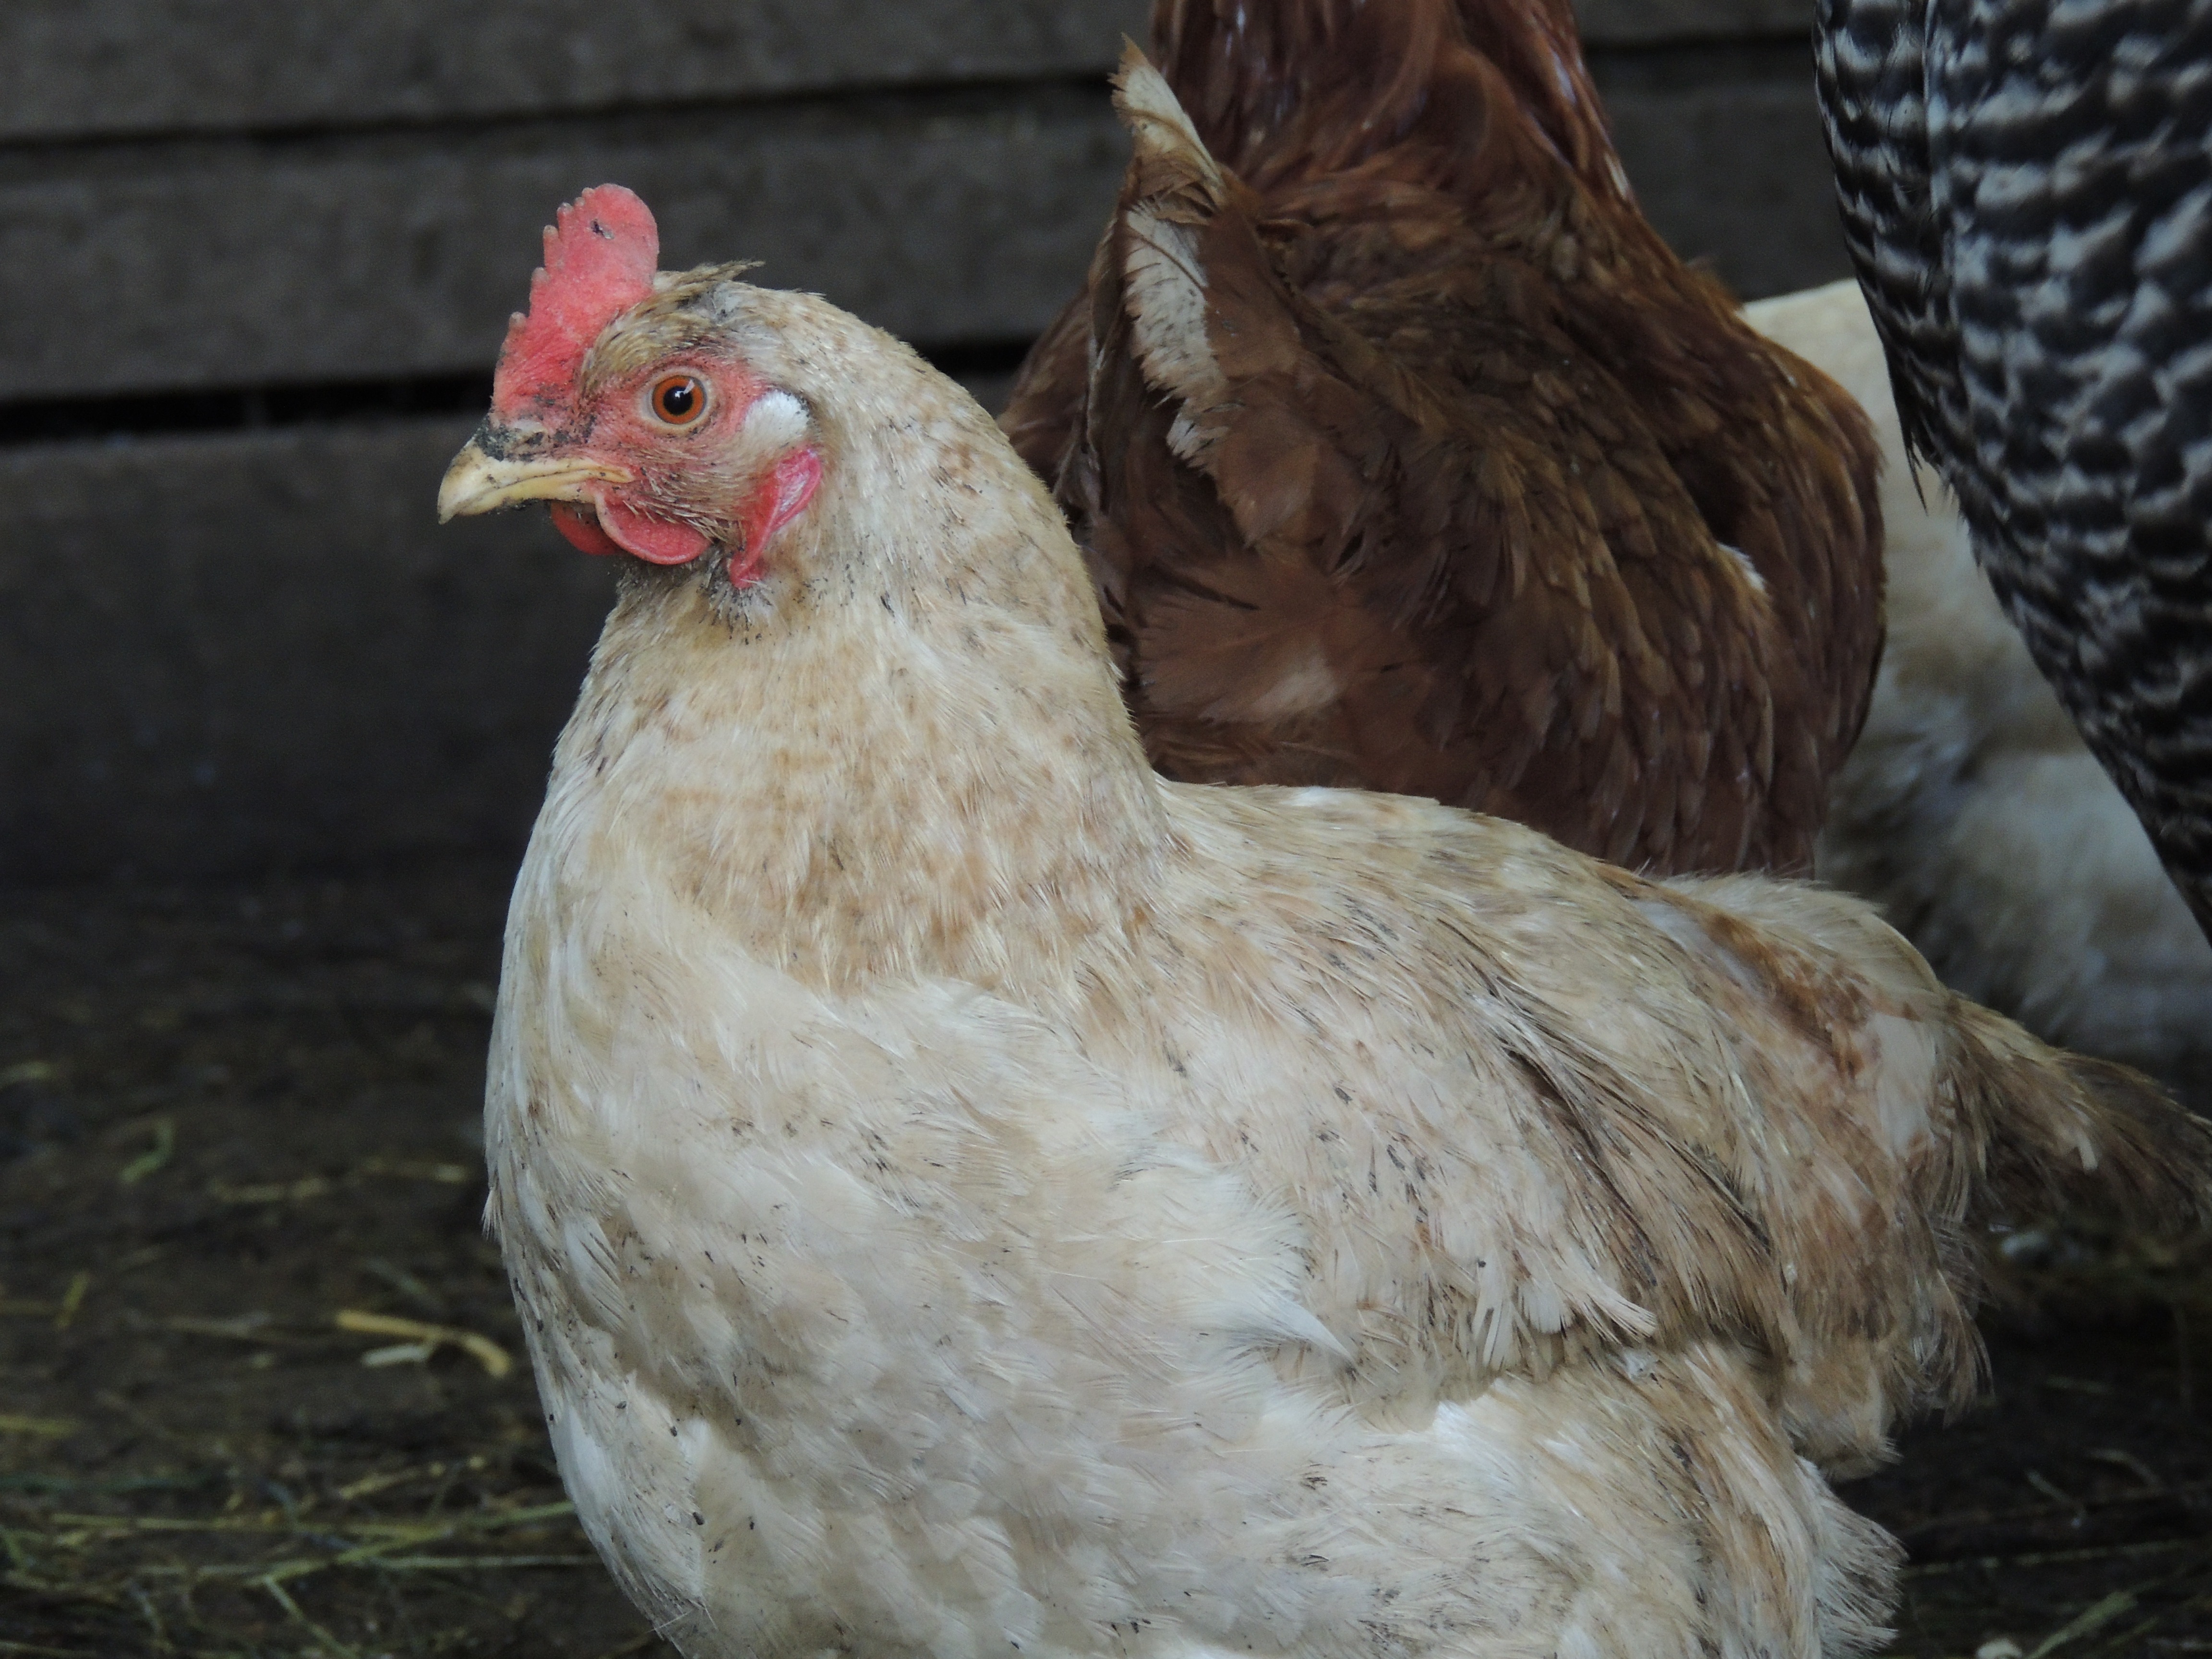
bird, wing, farm, pet, beak, feather, chicken, fowl, fauna, poultry, hen, galliformes, vertebrate, phasianidae